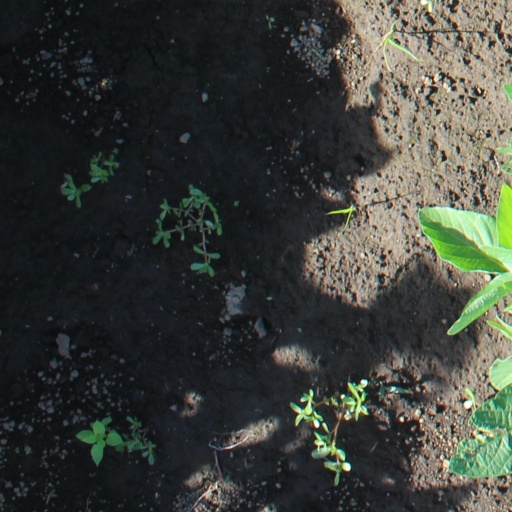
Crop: soybean